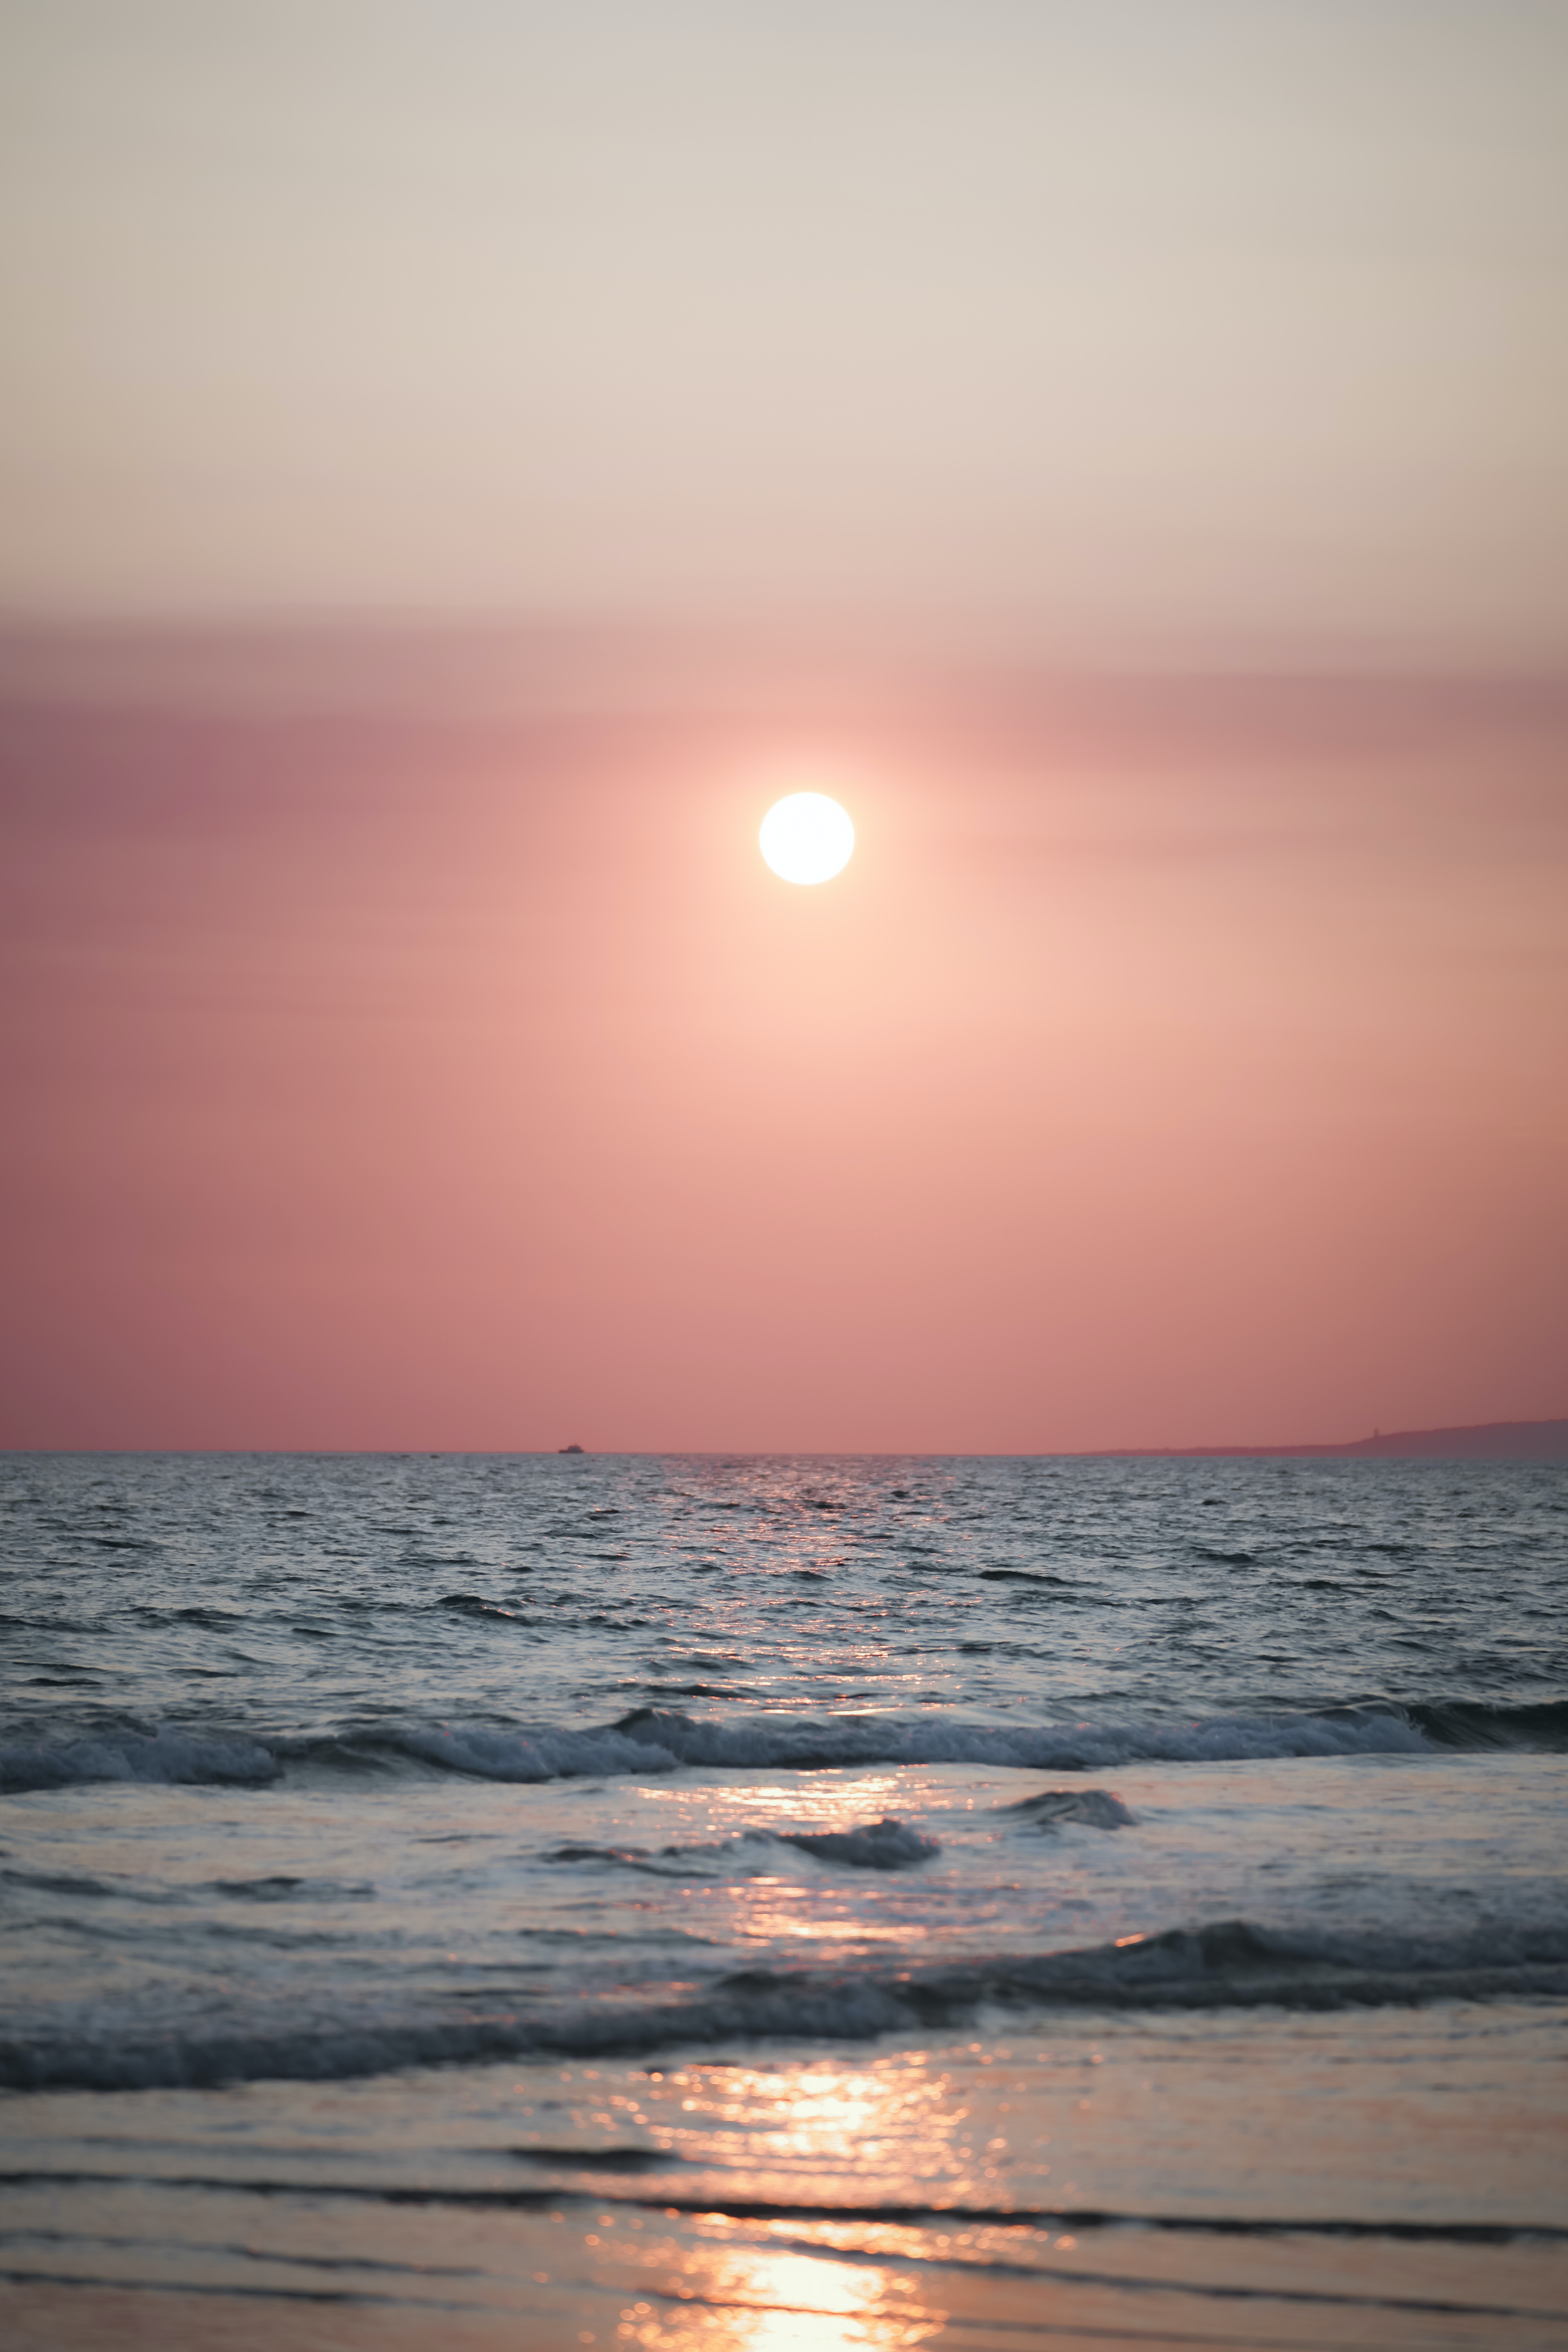
sea, water, sky, atmosphere, ecoregion, cloud, nature, afterglow, tree, fluid, lighting, dusk, orange, sunlight, red sky at morning, sunrise, astronomical object, sunset, sun, landscape, horizon, beach, liquid, calm, beauty, wind wave, dawn, heat, lake, ocean, evening, seabird, wave, sound, coast, event, art, reflection, celestial event, tropics, vacation, tide, cumulus